Caslon Egyptian

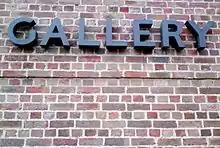
Signage in a Caslon Egyptian revival at Dulwich Picture Gallery. The 'G' in the original typeface had a spur at bottom right down to the baseline.

Several digital revivals of Caslon's Egyptian have been made, for commercial use by Miko McGinty, Cyrus Highsmith and Christian Schwartz of Font Bureau (adding a lower case invented by Schwartz) and for private use by Justin Howes and by James Mosley, both with a modified G. Howes' revival is used for signage at Dulwich Picture Gallery, designed by Soane. In 1987 metal type was cast by Oxford University Press from the original matrices to print a special edition of reprinted type from the early nineteenth century crafted by Ian Mortimer.